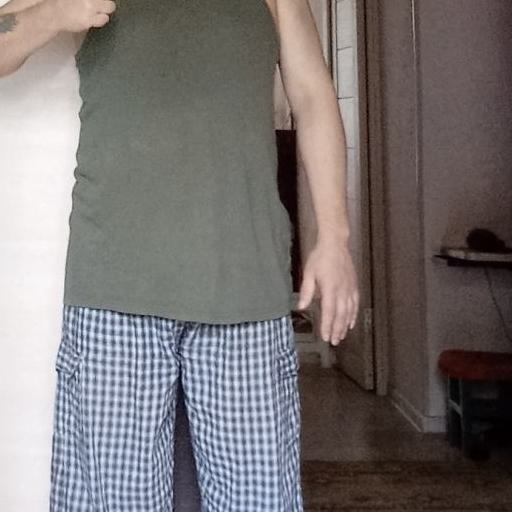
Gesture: no_gesture